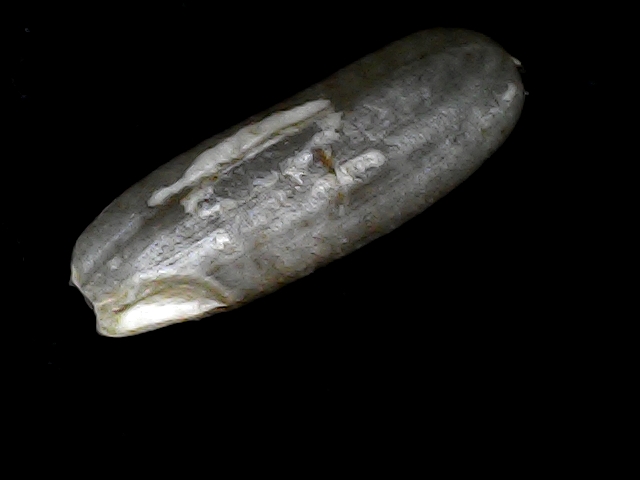
Rice variety: BD75